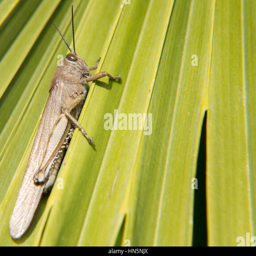
person close up view stationed on a leaf